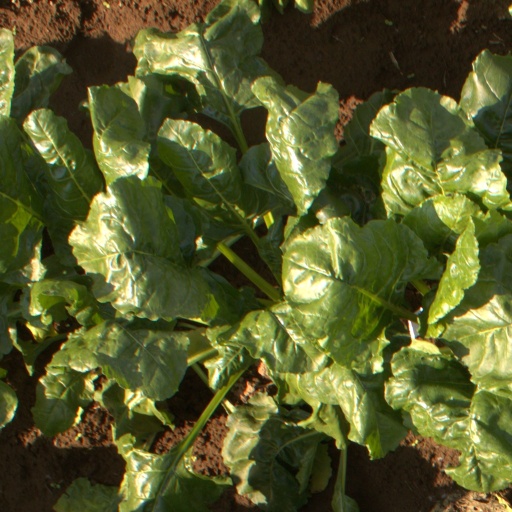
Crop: sugar beet